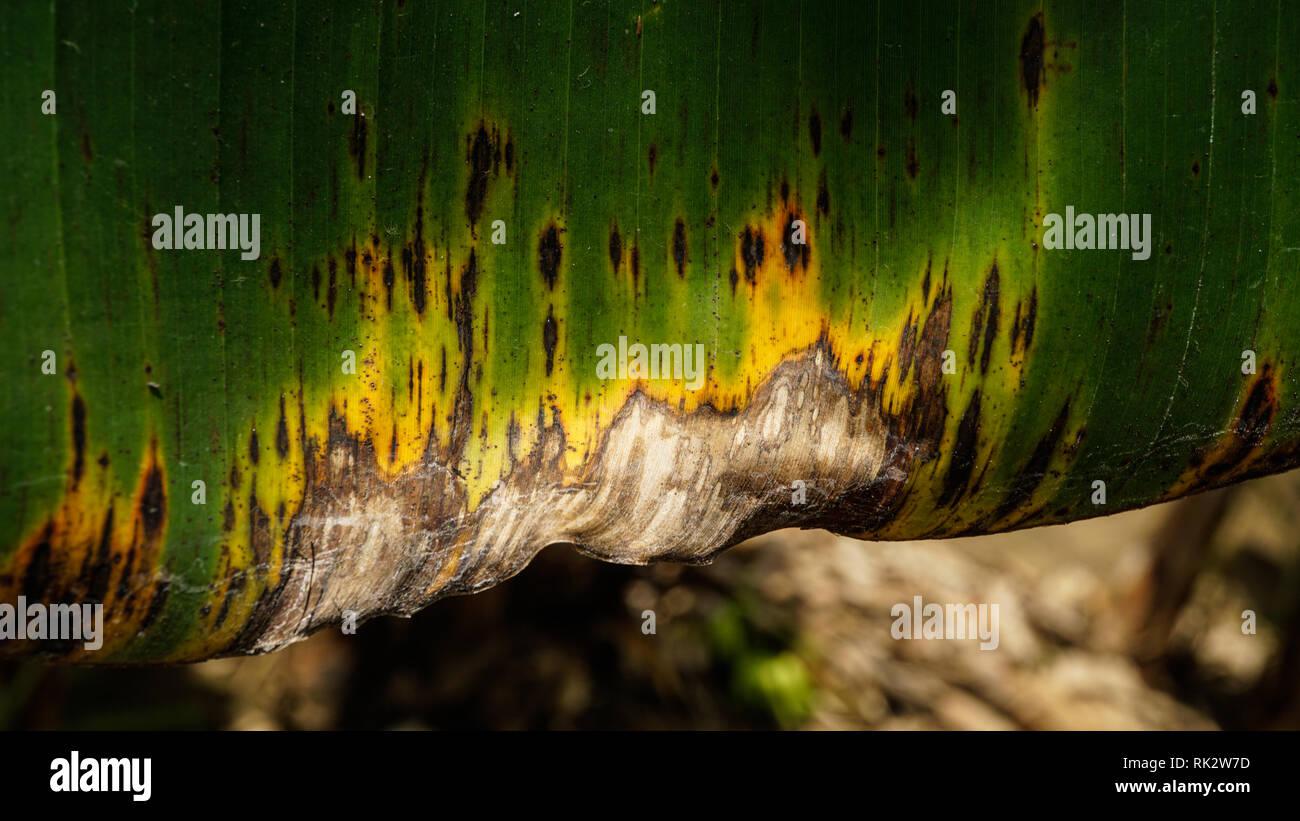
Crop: unknown
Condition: banana_banana_black_streak_banana_black_sigatoka_()